Pump and dump

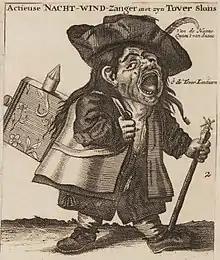
"Night wind hawkers" sold stock on the streets during the South Sea Bubble. ("The Great Picture of Folly", 1720)

Pump and dump (P&D) is a form of securities fraud that involves artificially inflating the price of an owned stock through false and misleading positive statements (pump), in order to sell the cheaply purchased stock at a higher price (dump). Once the operators of the scheme "dump" (sell) their overvalued shares, the price falls and investors lose their money. This is most common with small-cap cryptocurrencies and very small corporations/companies, i.e. "microcaps".